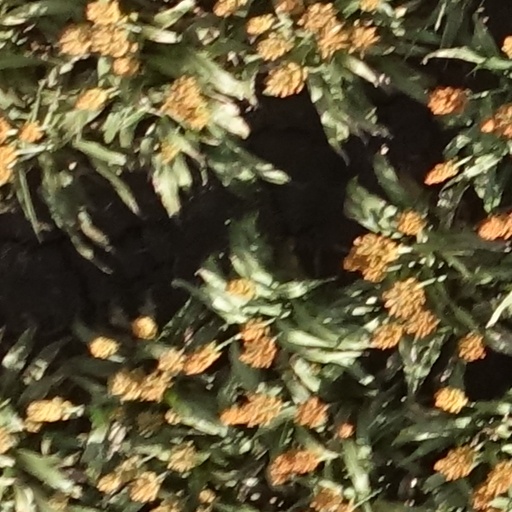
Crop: sorghum